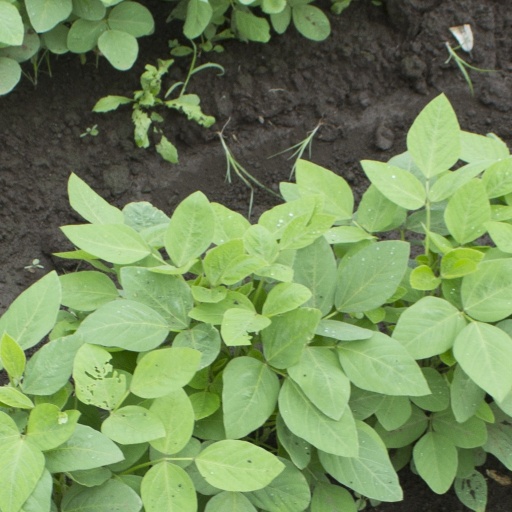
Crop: soybean